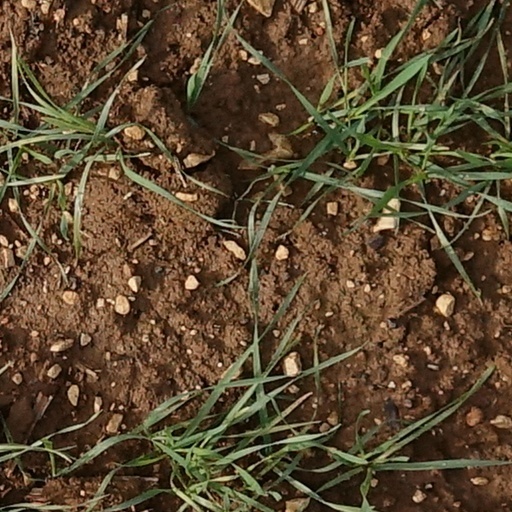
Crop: wheat